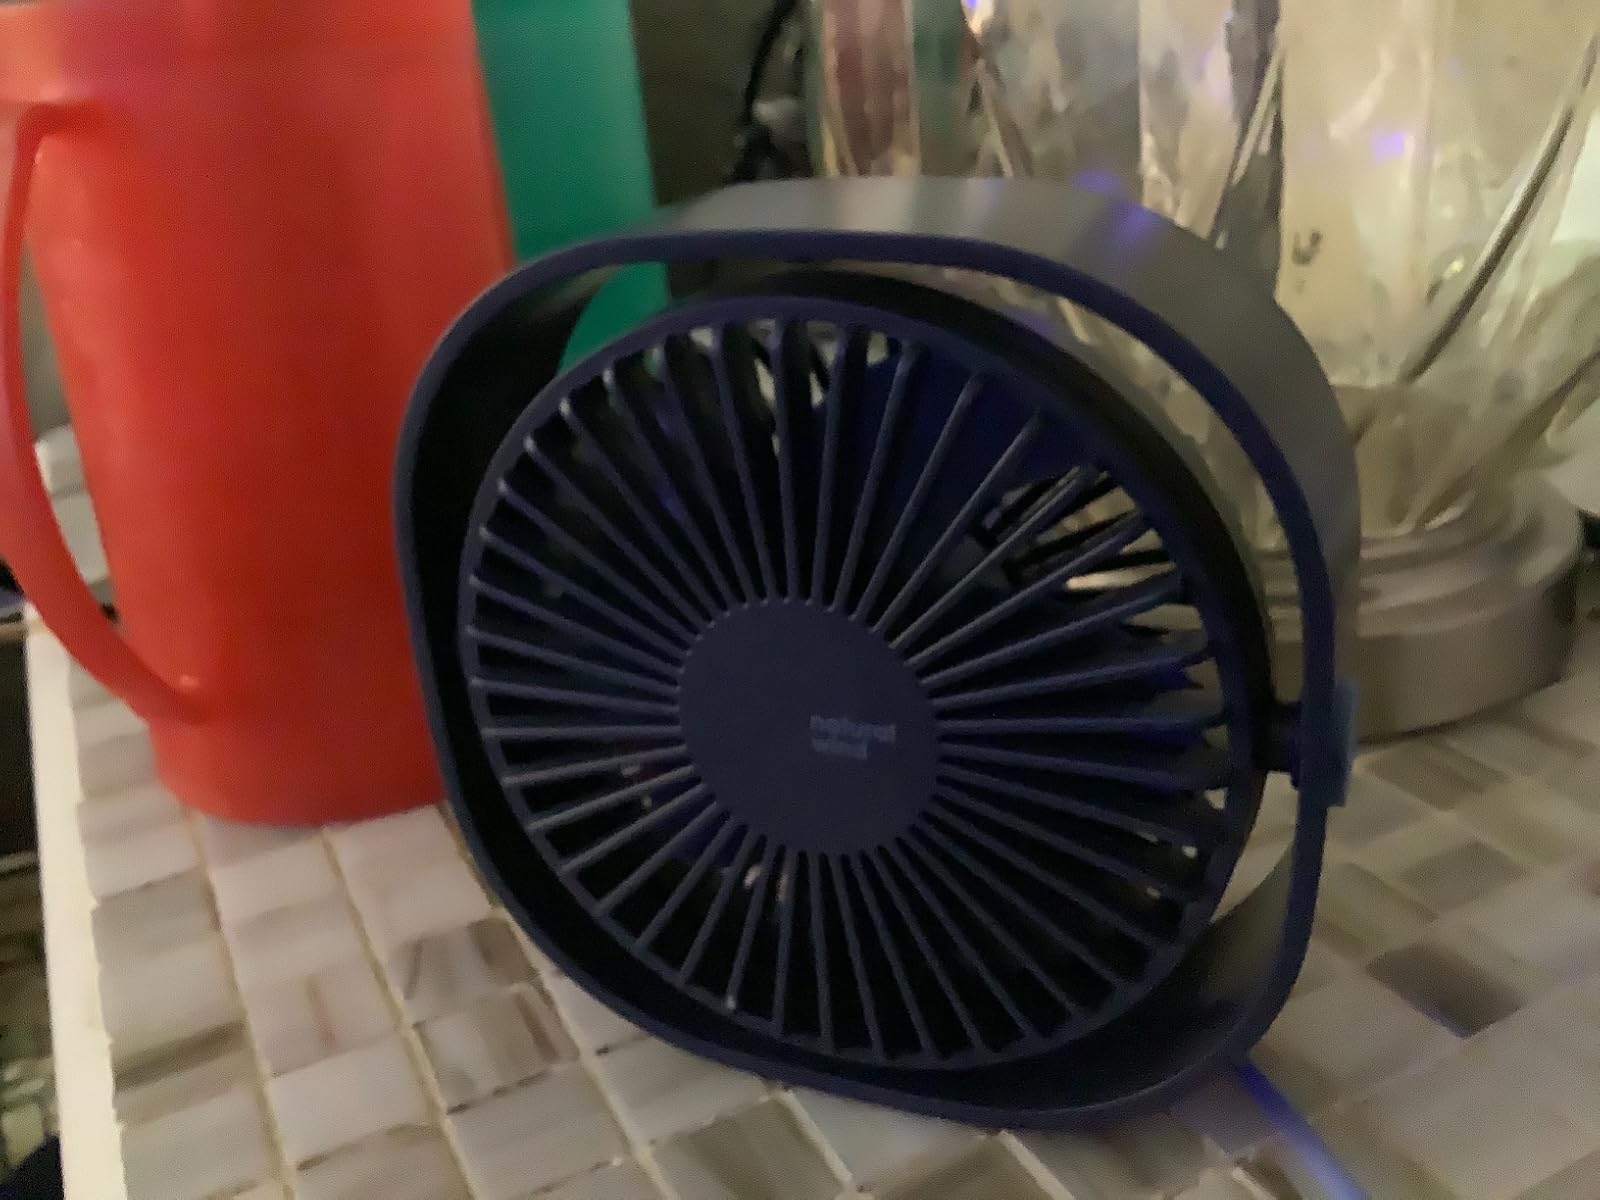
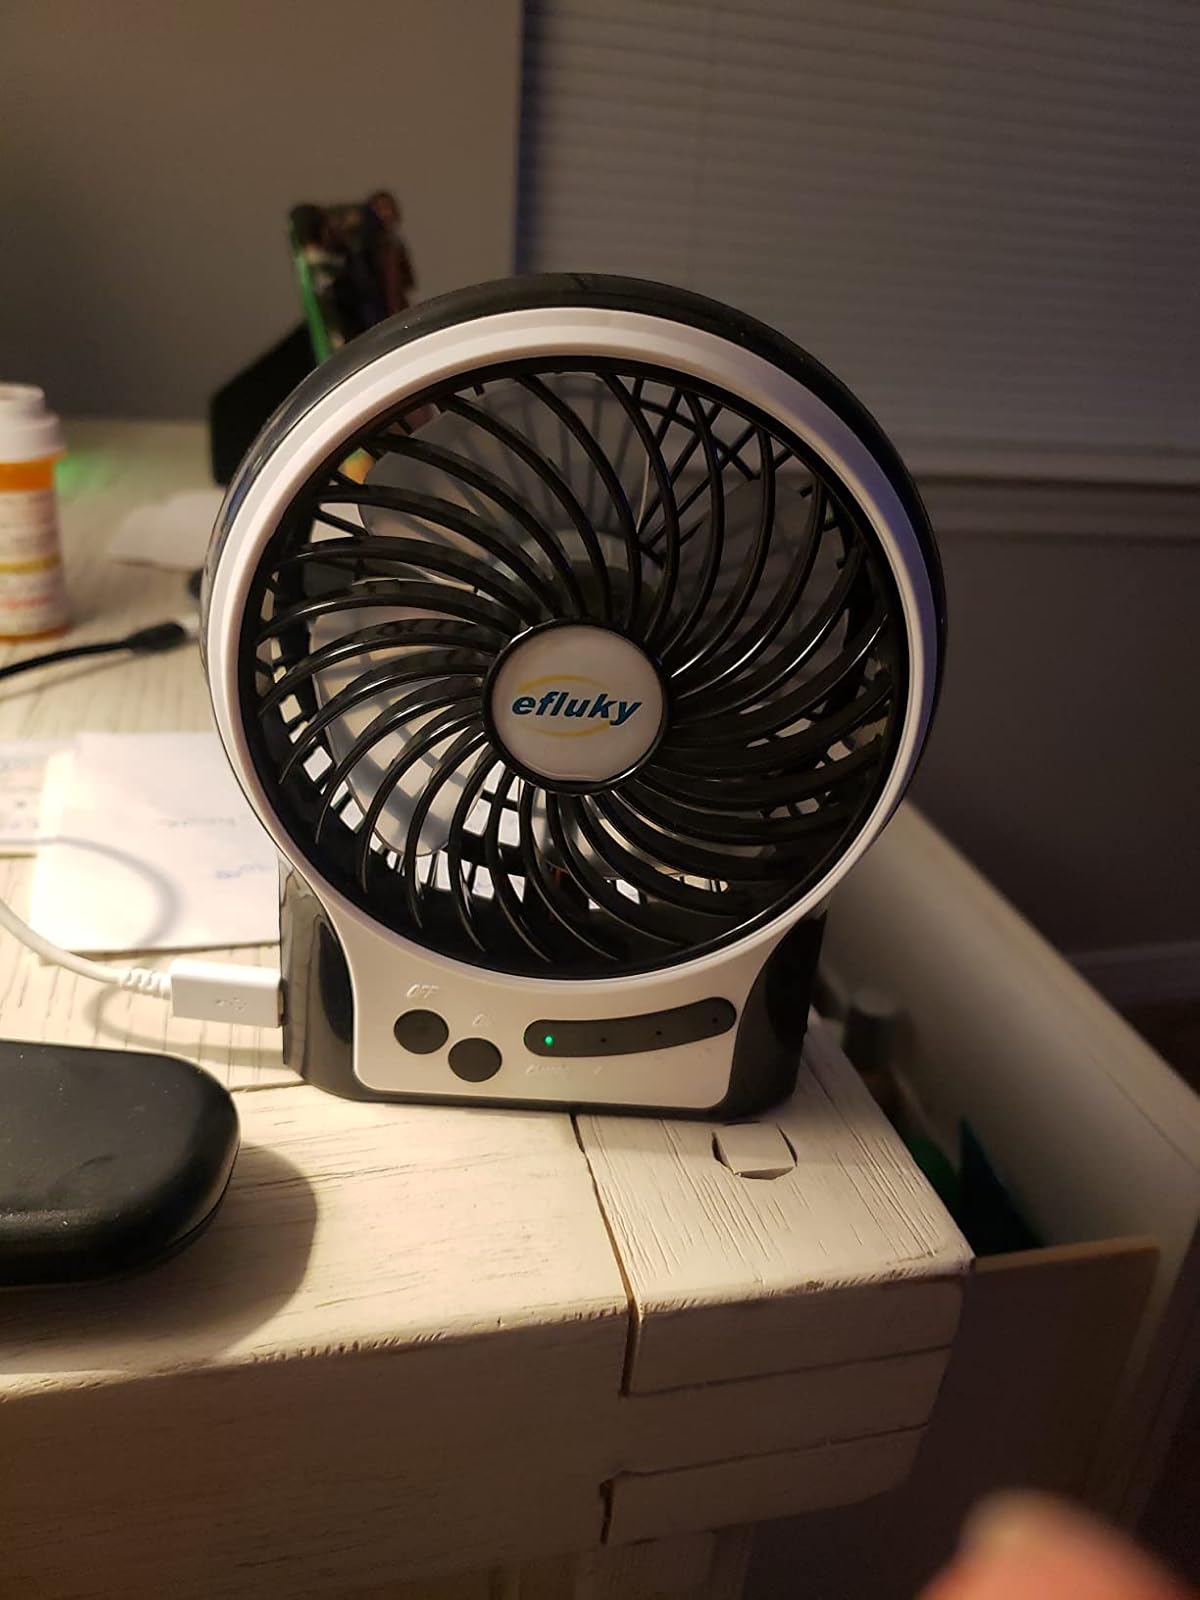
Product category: fan
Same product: no